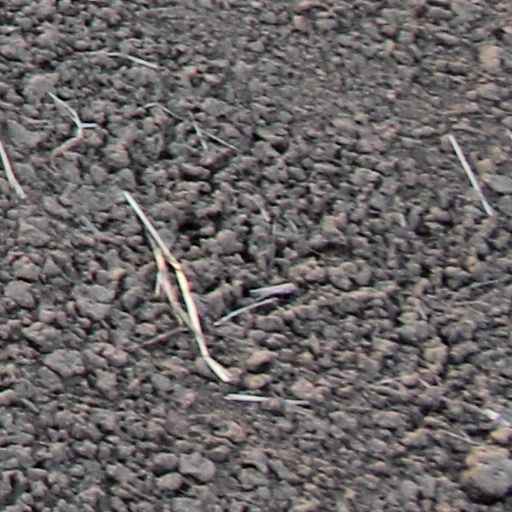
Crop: wheat